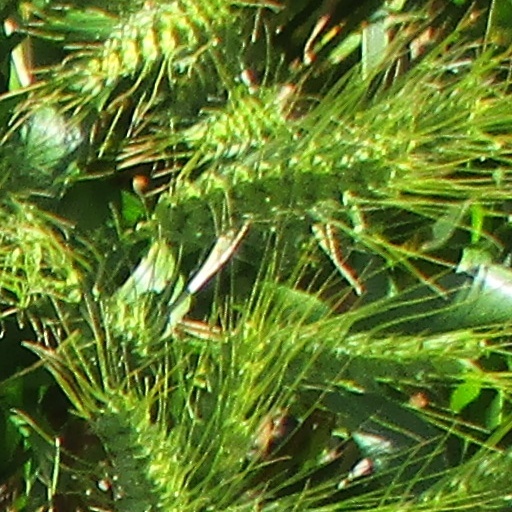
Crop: wheat